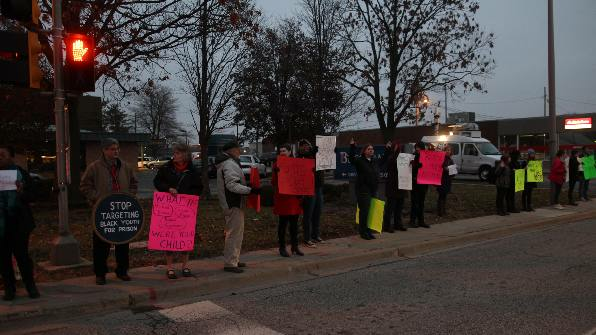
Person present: Yes